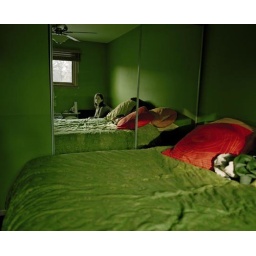
Woman sitting in green room with red pillows reflected in mirrored doors